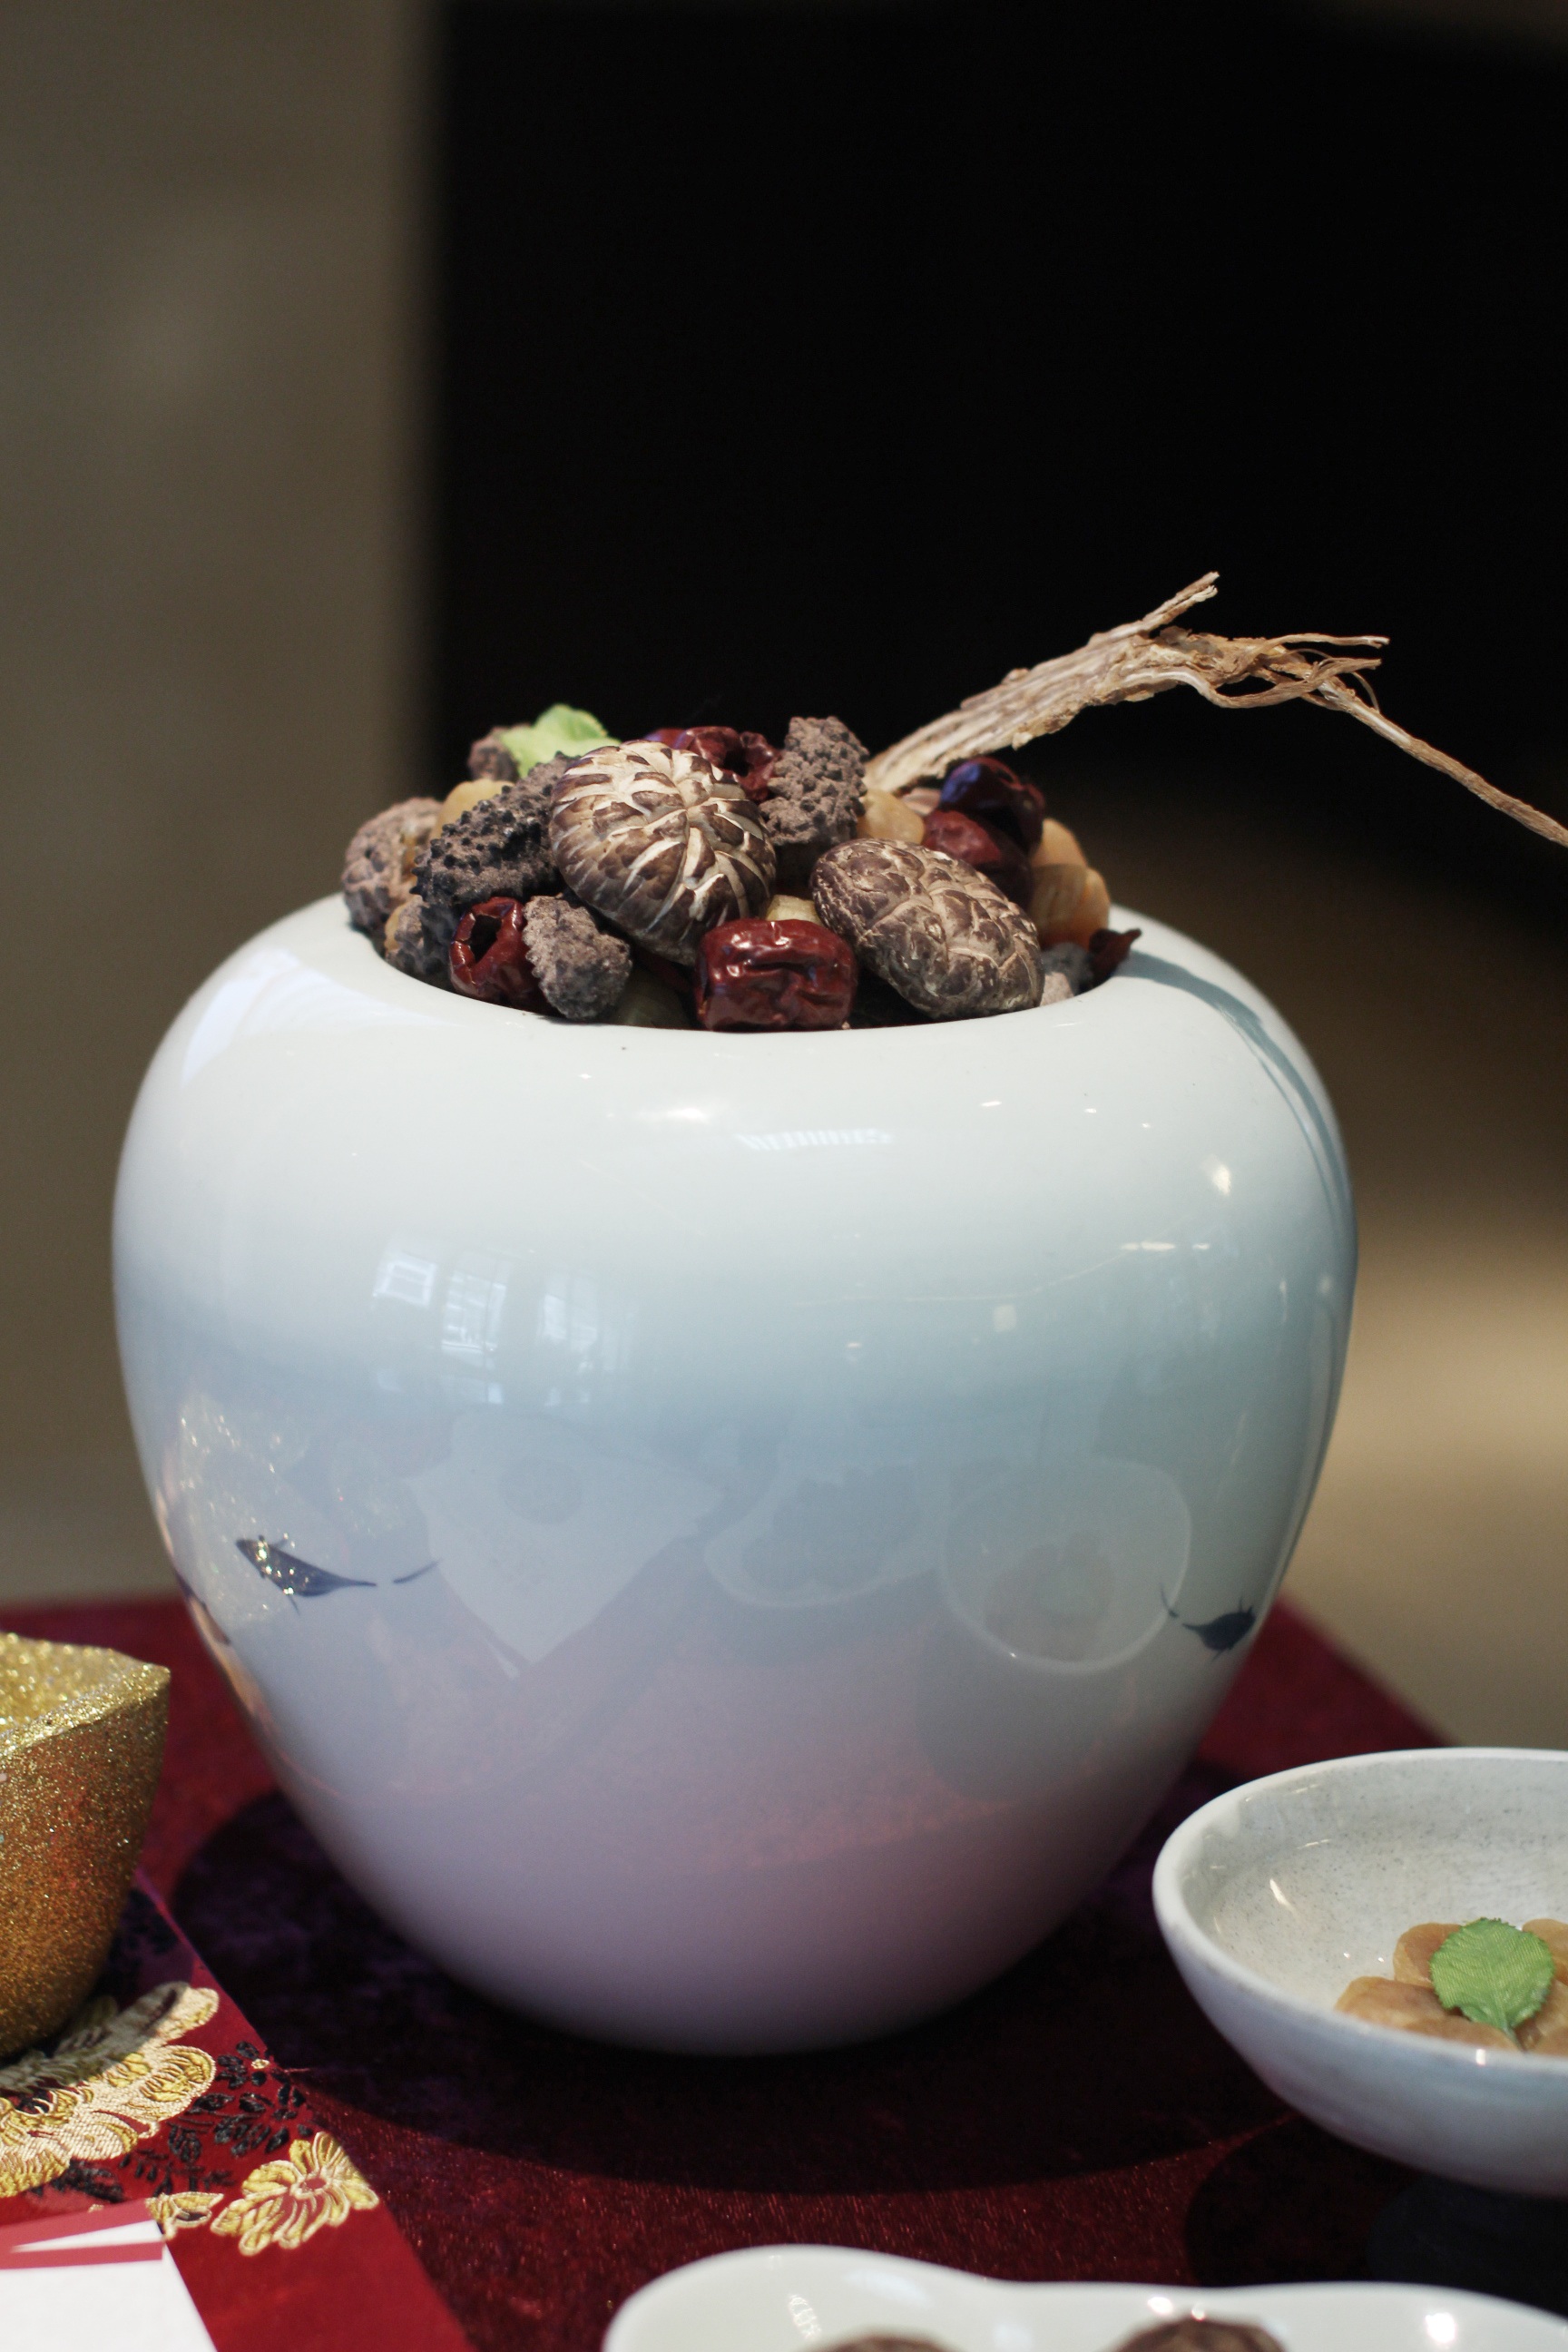
flower, food, red, produce, ceramic, urn, shiitake mushroom, over the years, chun jie, buddha jump over the wall